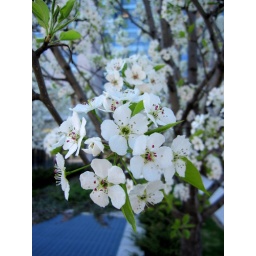
Cherry blossoms outside the MaRS building. A few trees line the east entrance of the building in downtown Toronto.